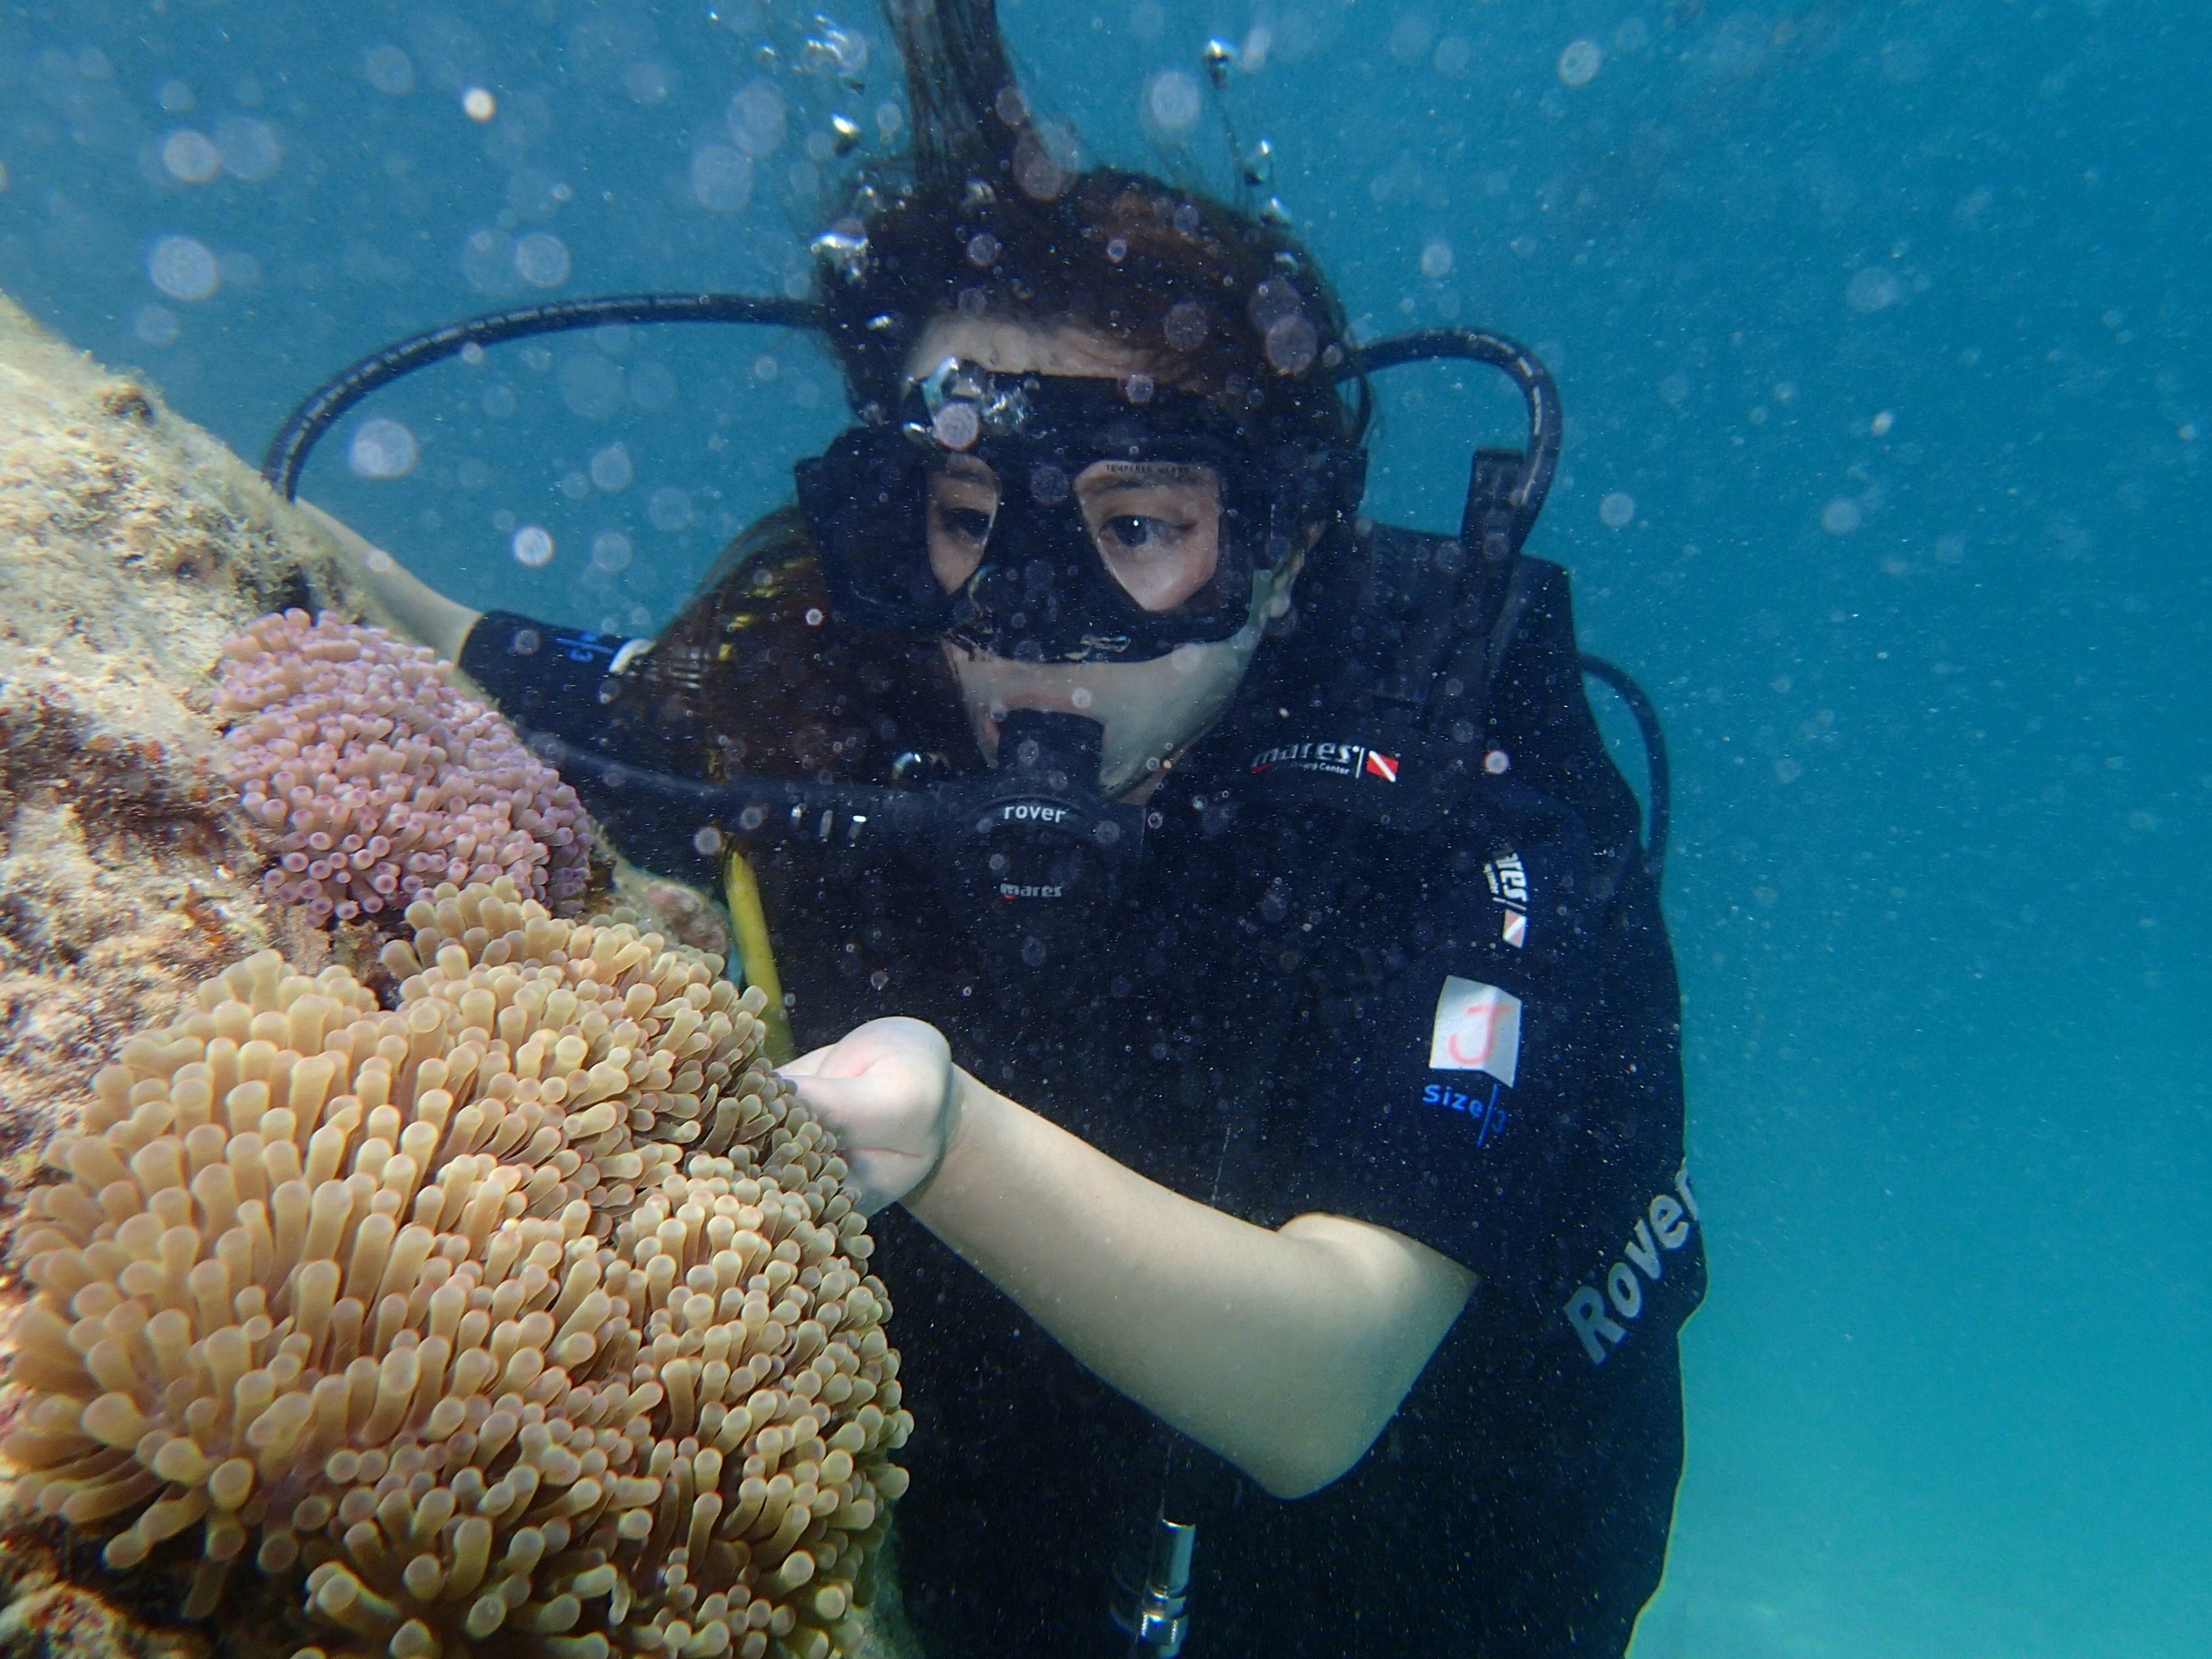
sea, diving, underwater, biology, fish, tourism, coral, coral reef, clown fish, reef, sports, goggles, marine, malaysia, islands, water sport, sabah, scuba diving, south east asia, sea anemones, outdoor recreation, marine biology, underwater diving, divemaster, oxygen cylinder, southeast asia's malaysia